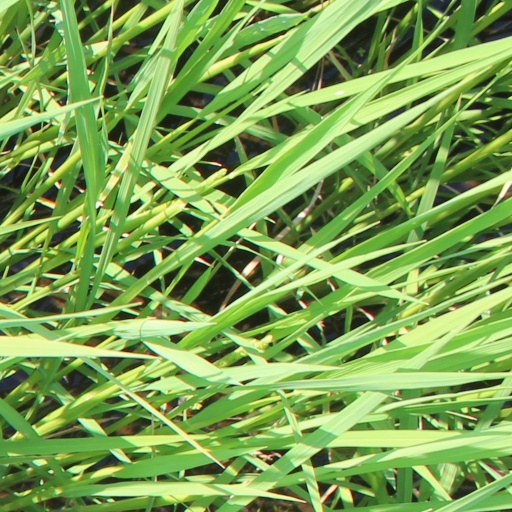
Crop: rice